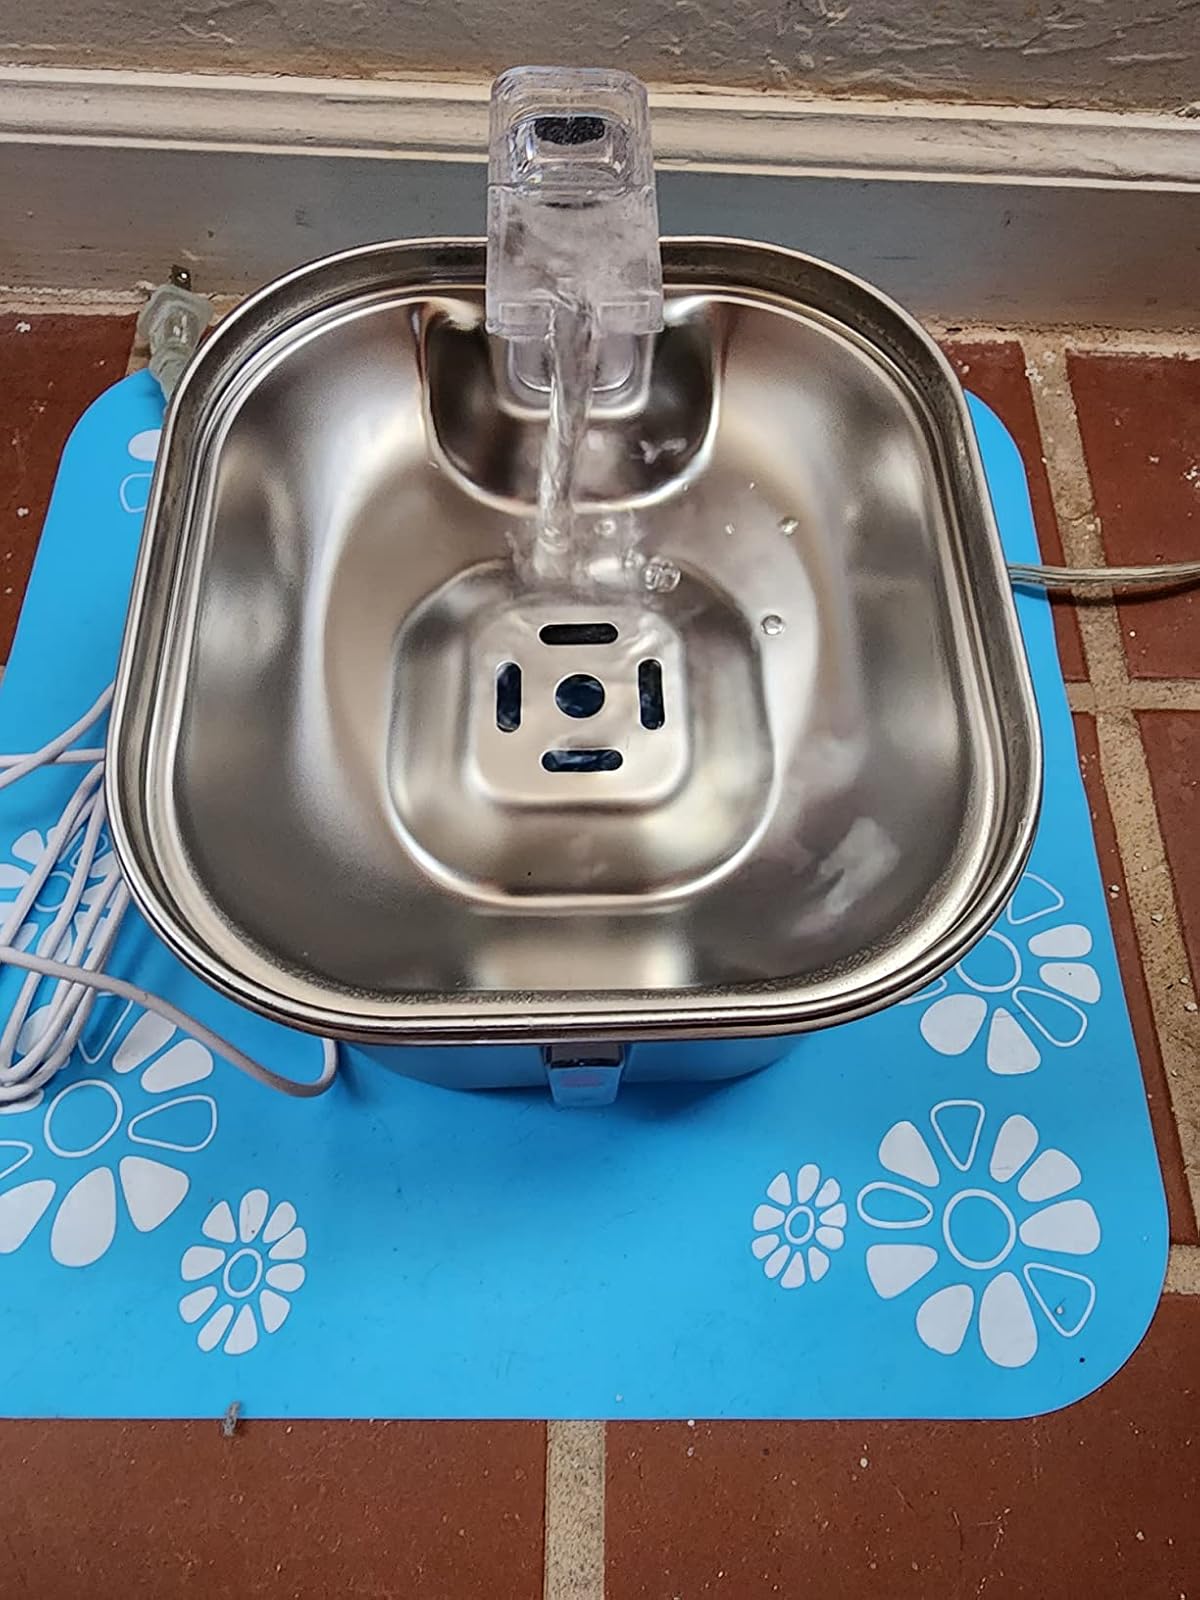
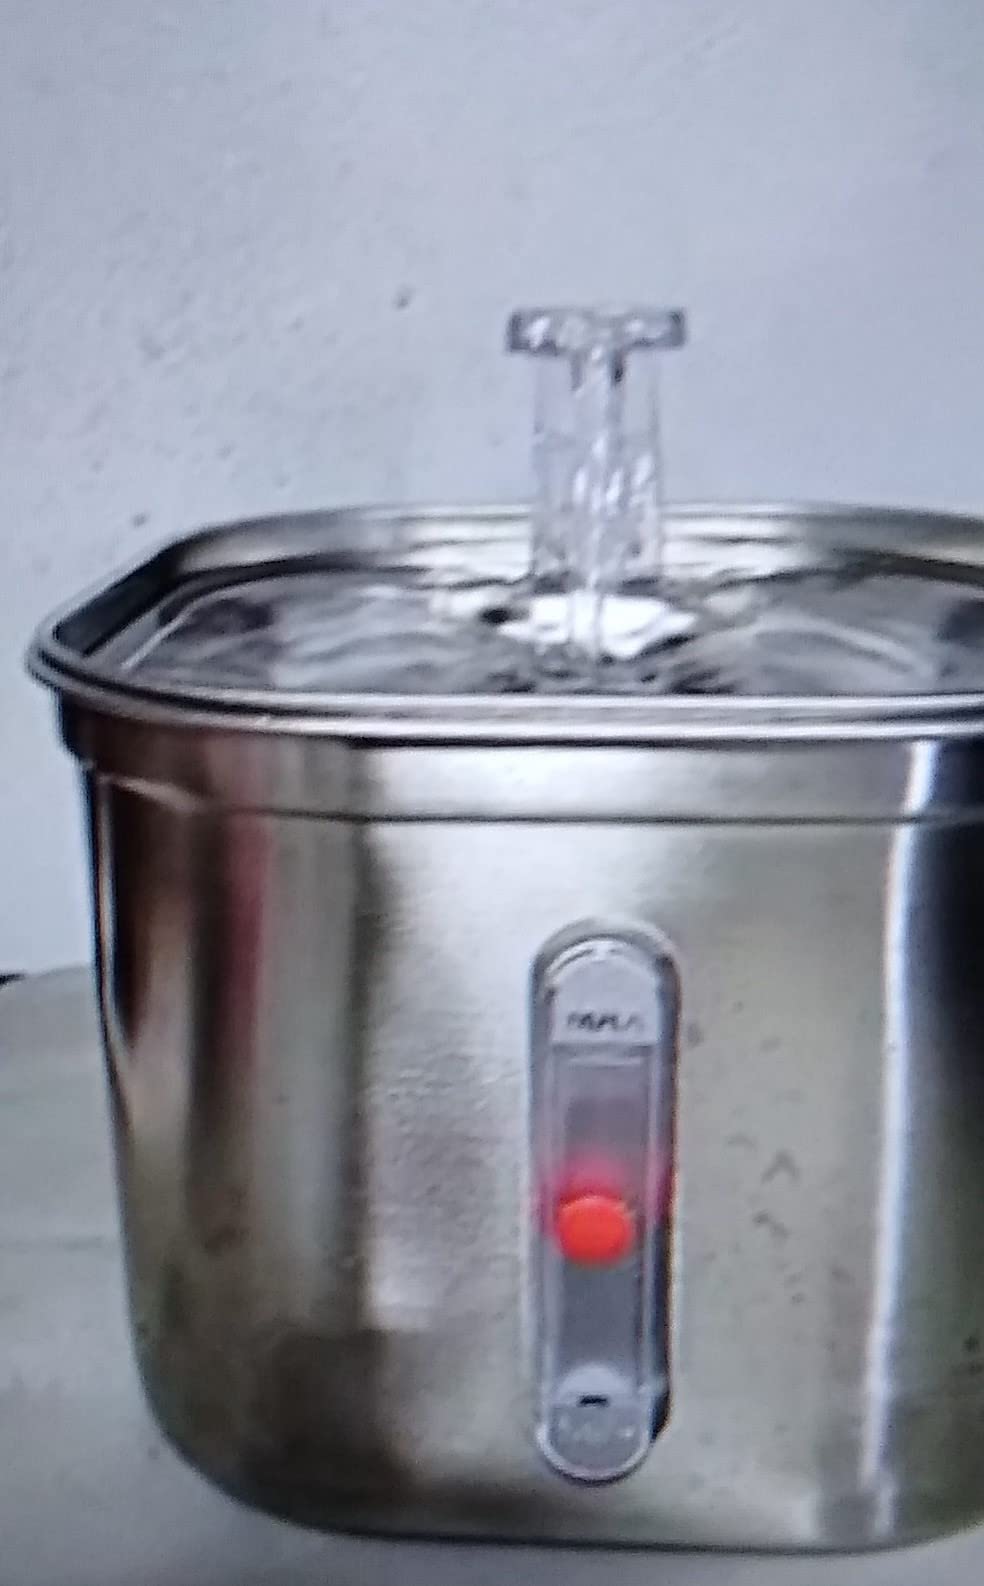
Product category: items_bowl
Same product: yes